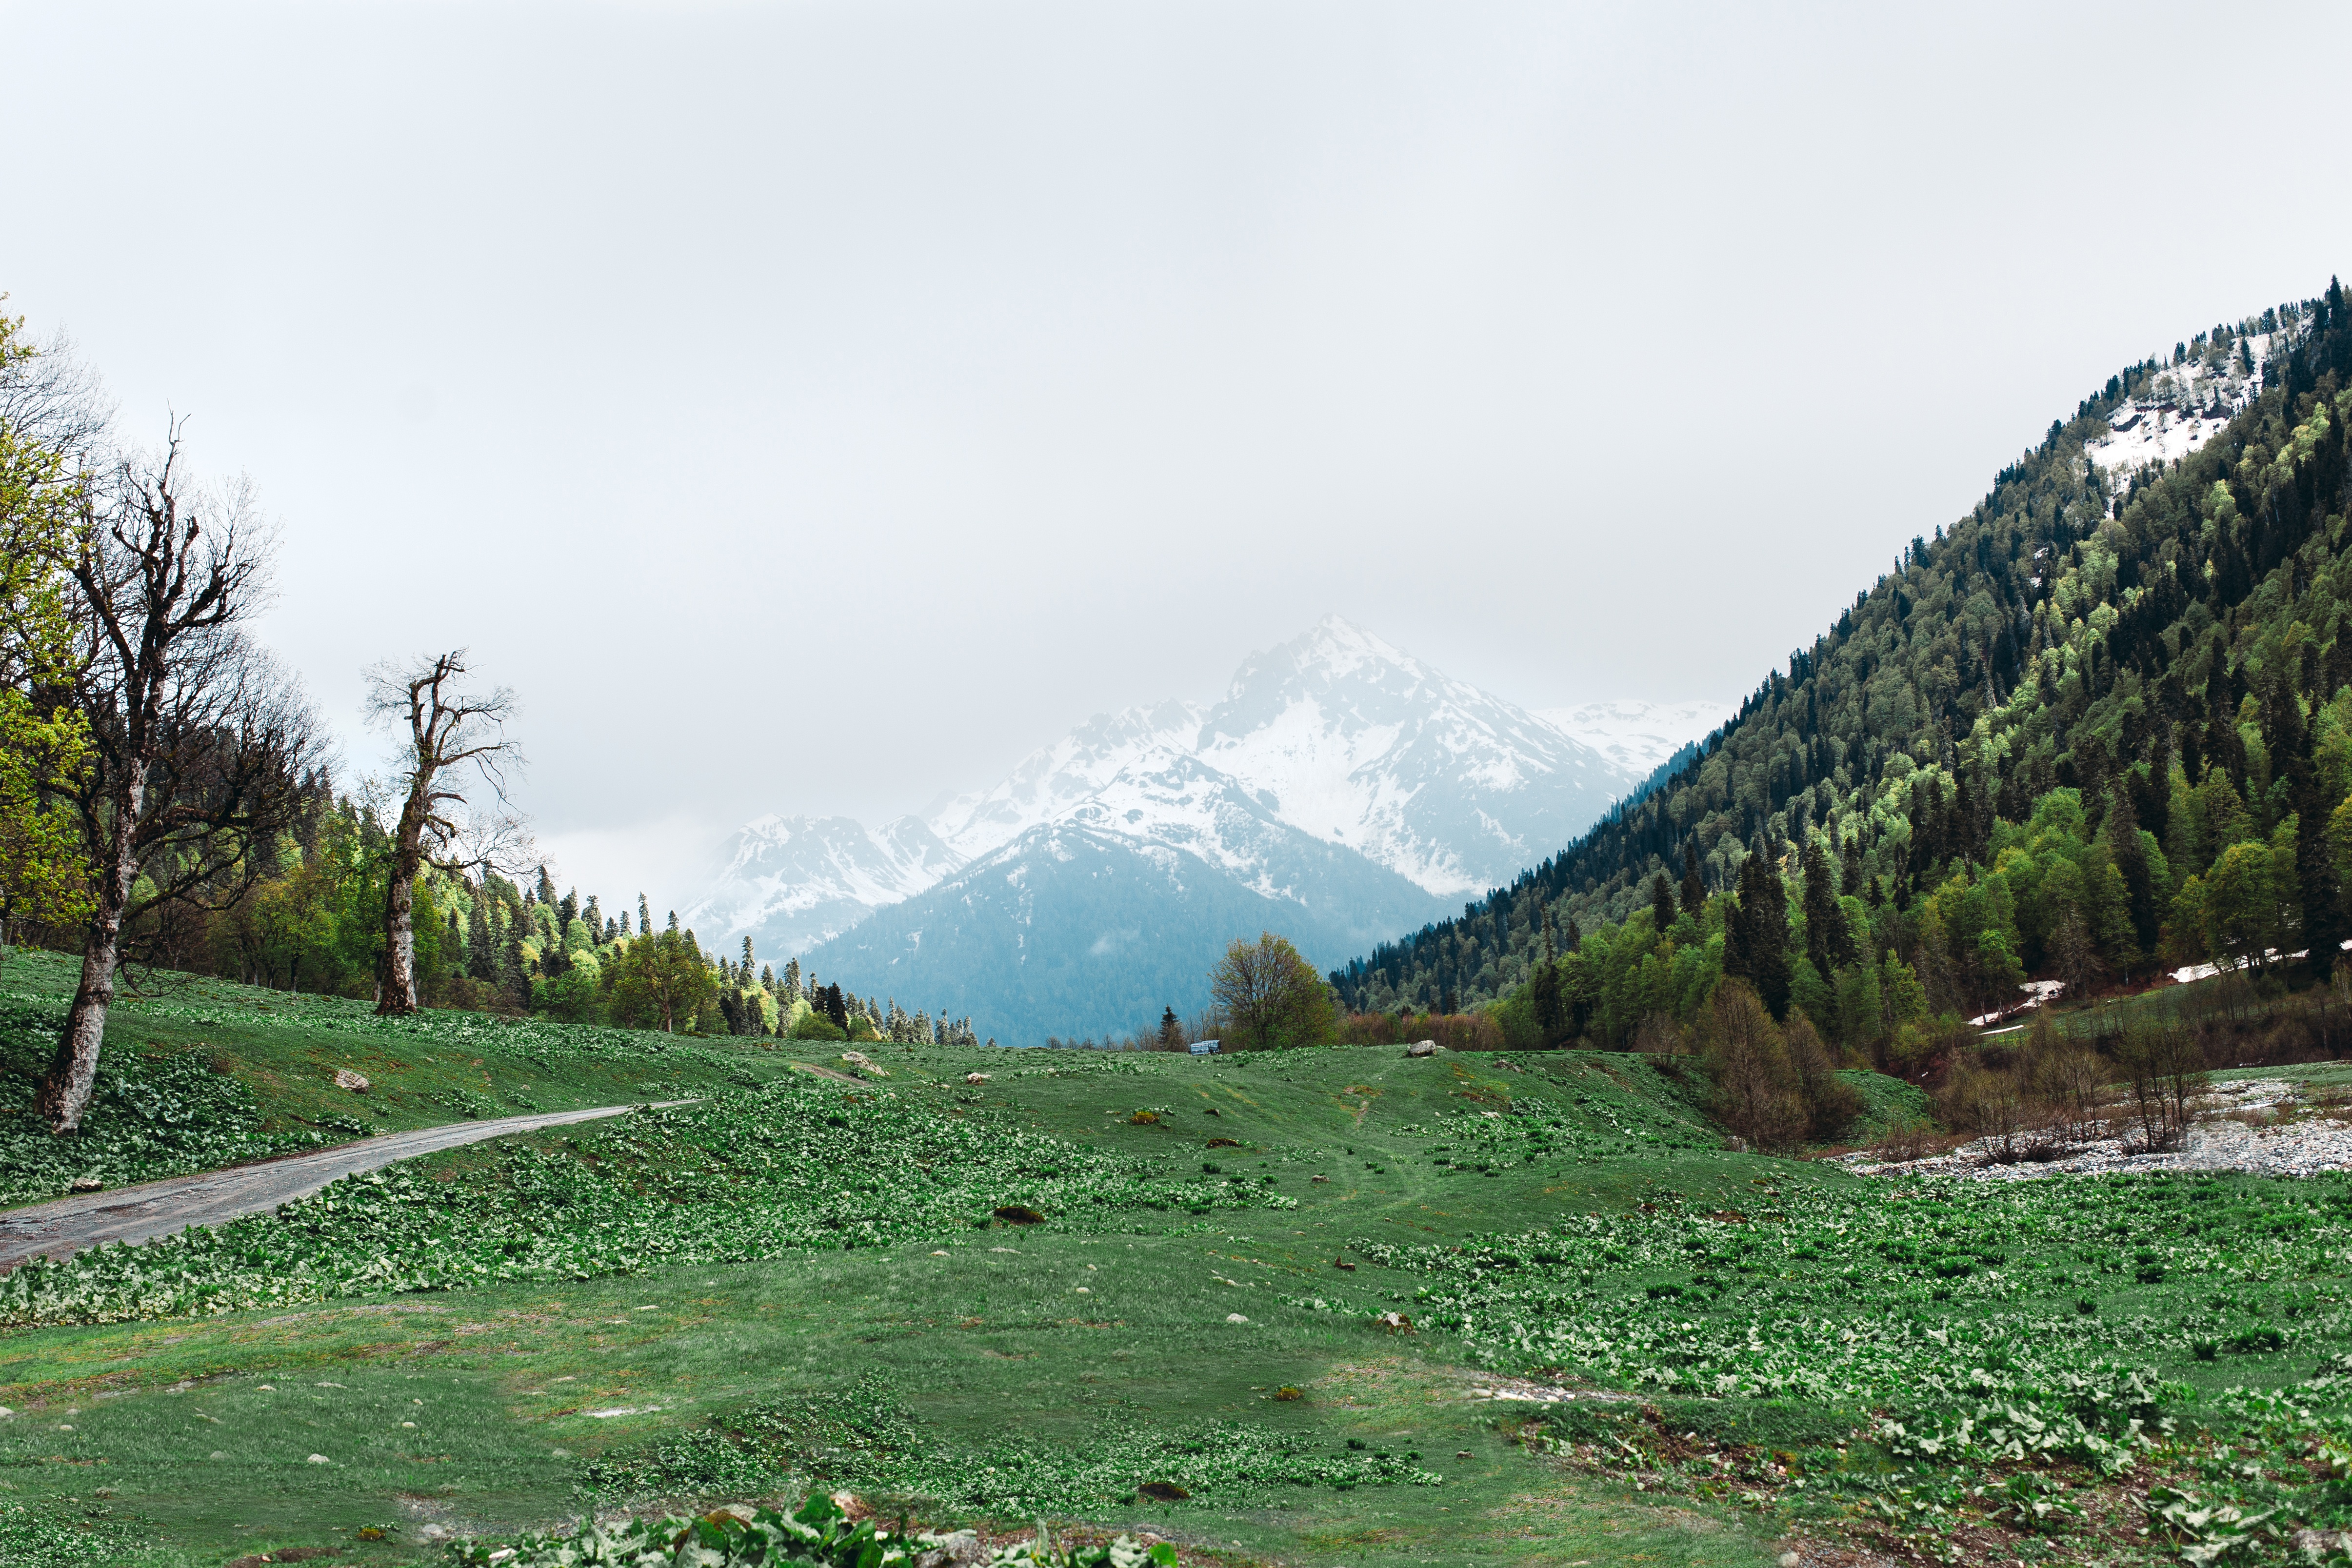
landscape, nature, wilderness, walking, mountain, meadow, hill, lake, valley, mountain range, highland, ridge, alps, plateau, fell, loch, rural area, landform, mountain pass, geographical feature, mountainous landforms